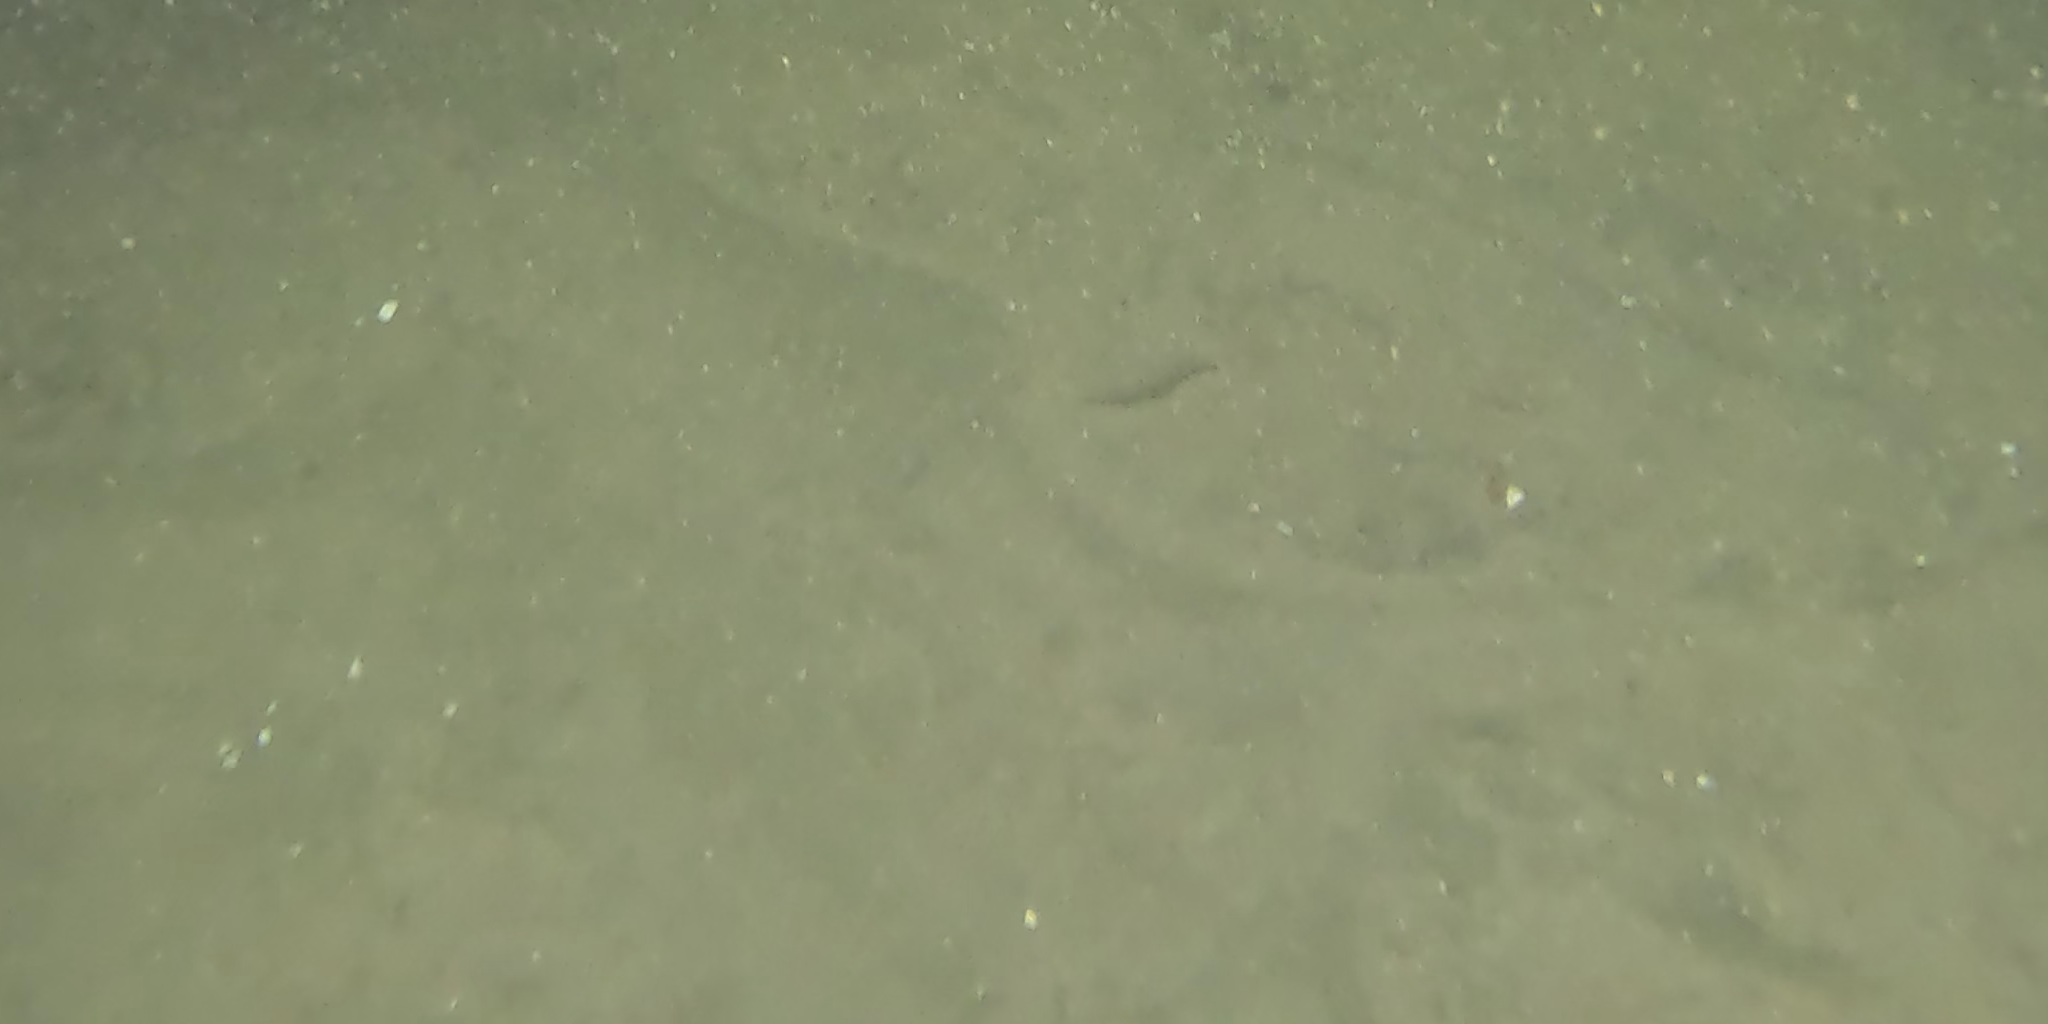
Seabed habitat: sand